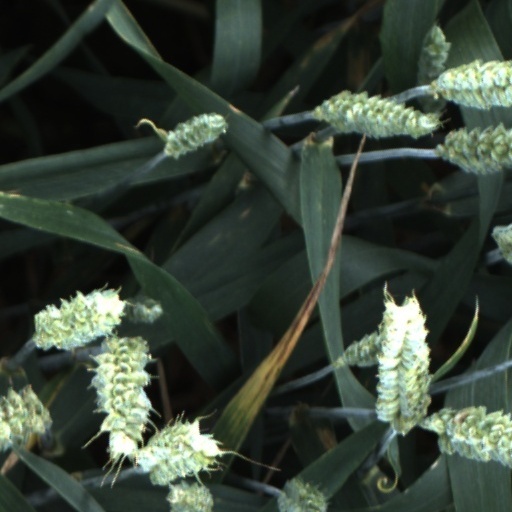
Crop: wheat